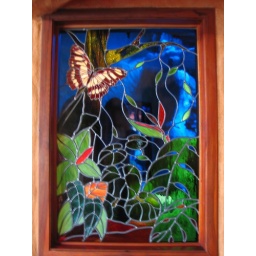
Stained glass window in the bathroom